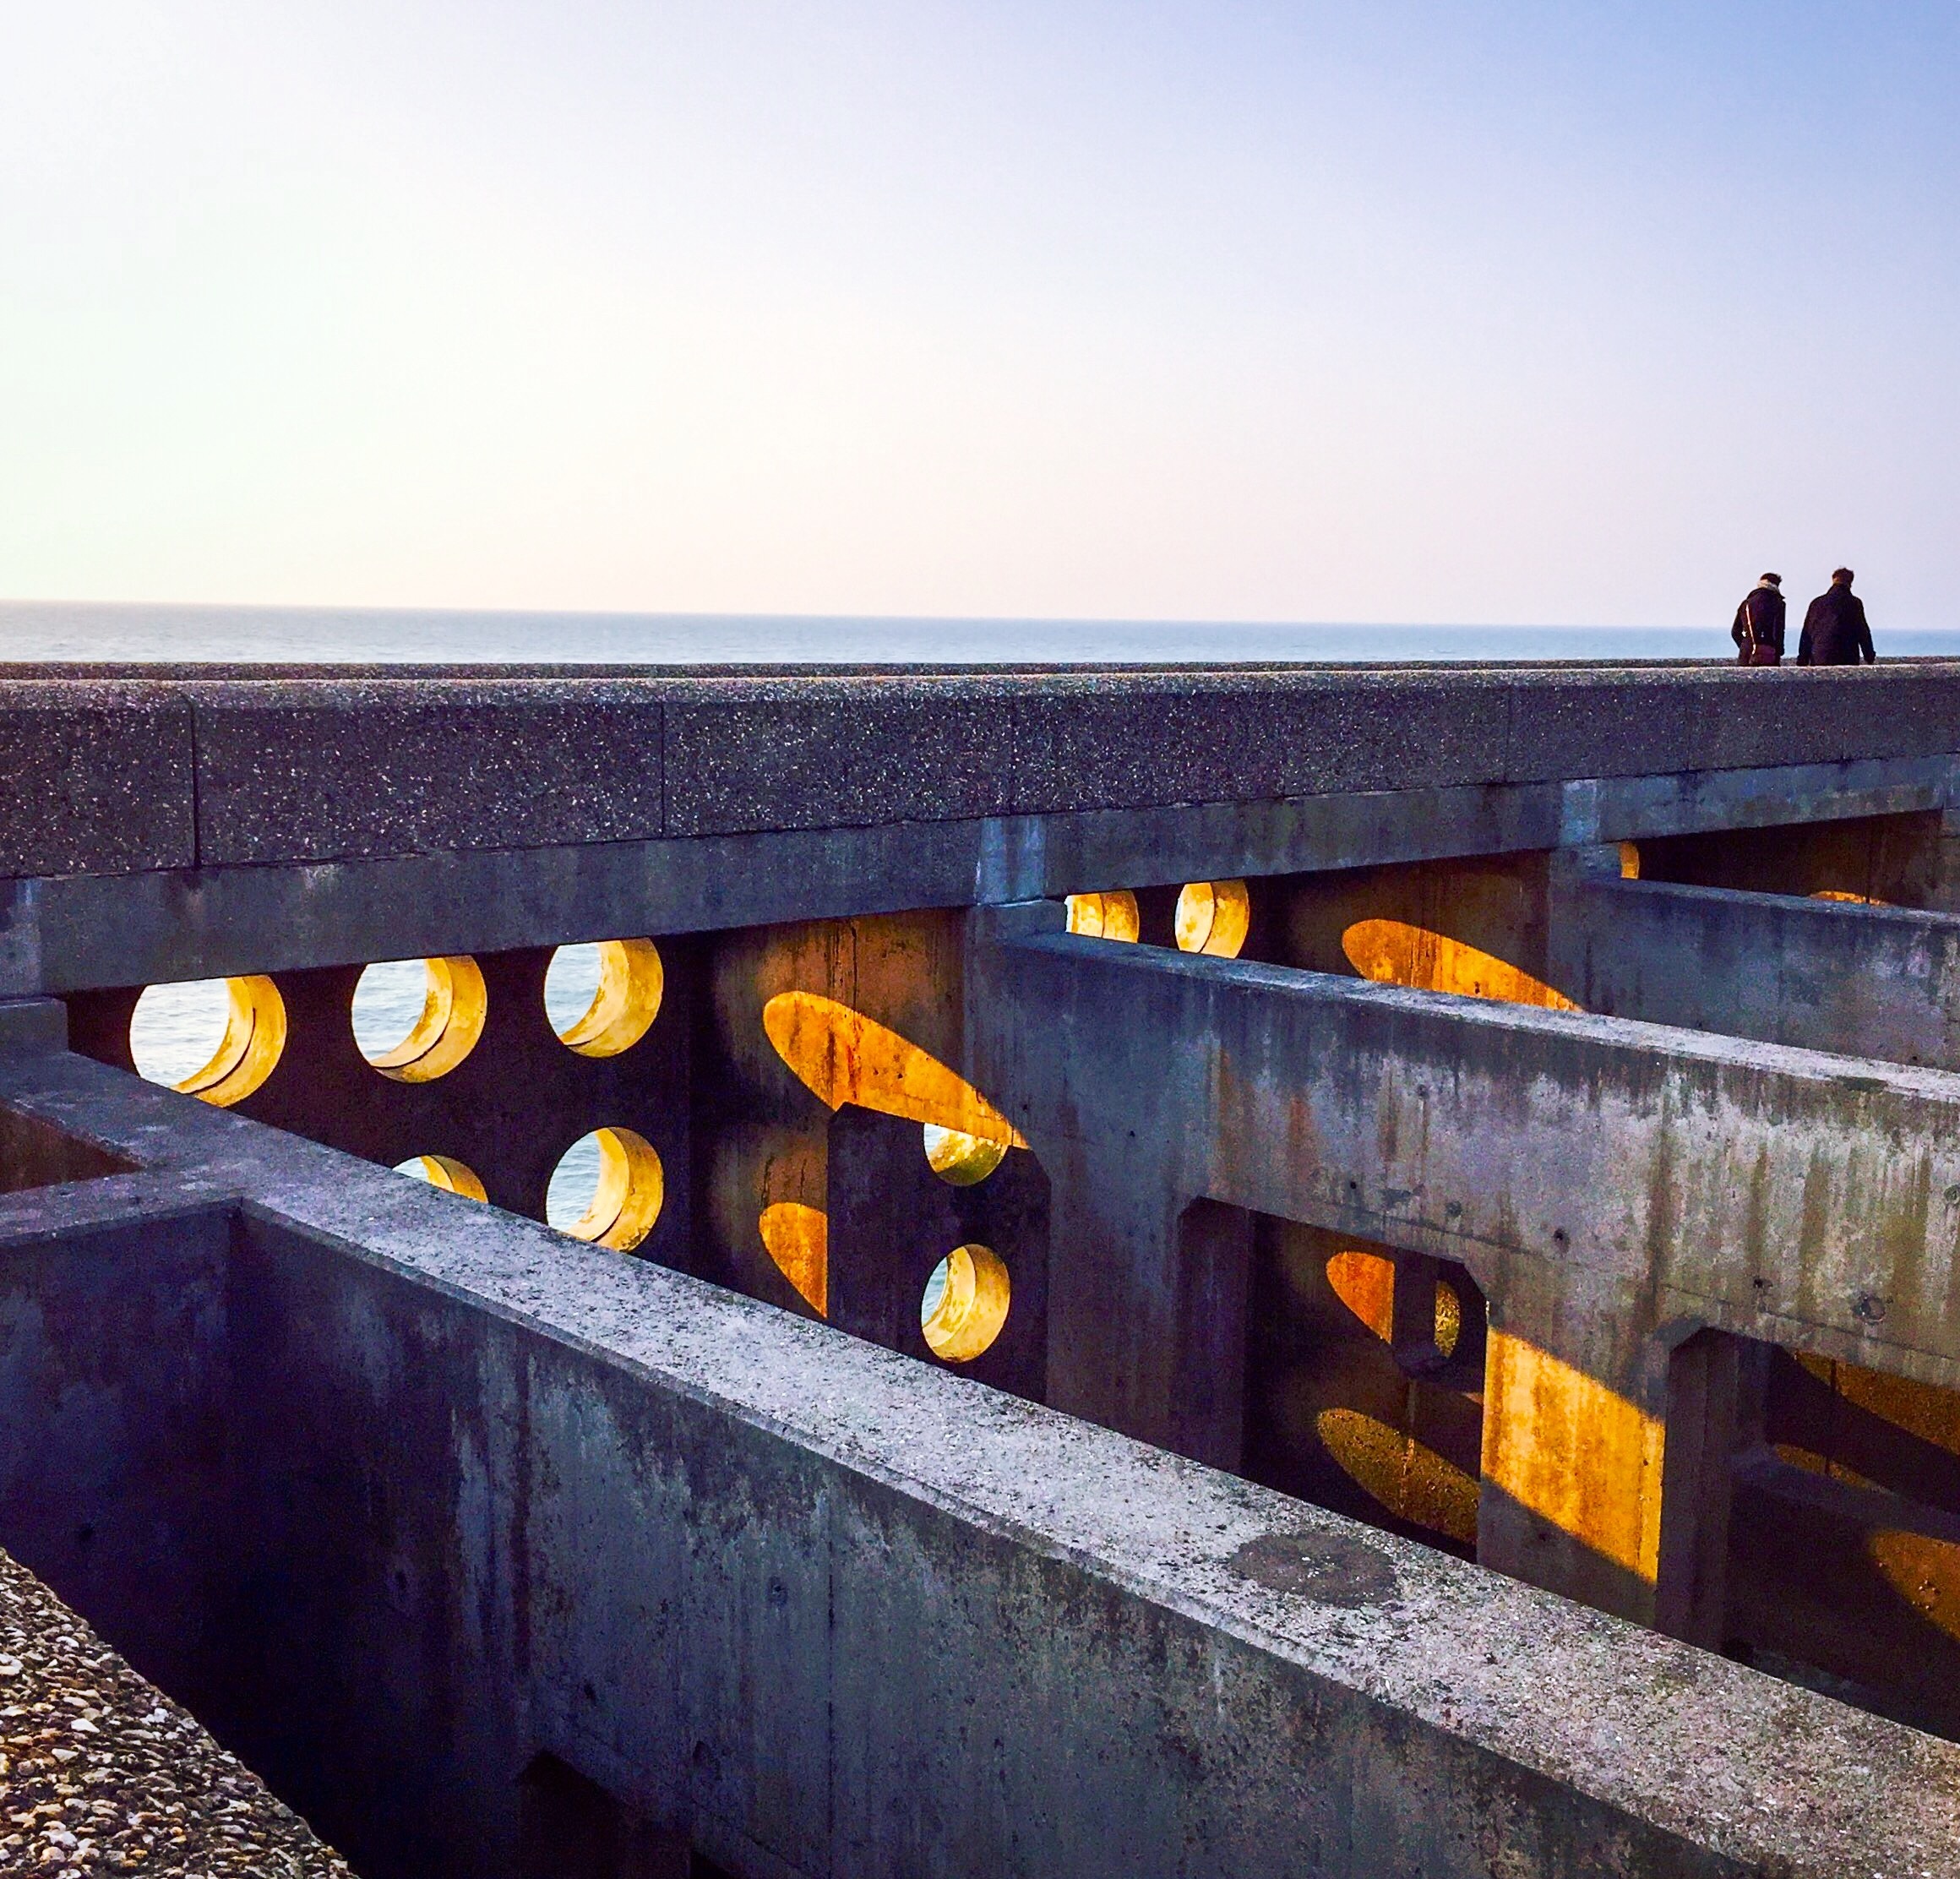
wood, wall, transport, reflection, color, blue, shape